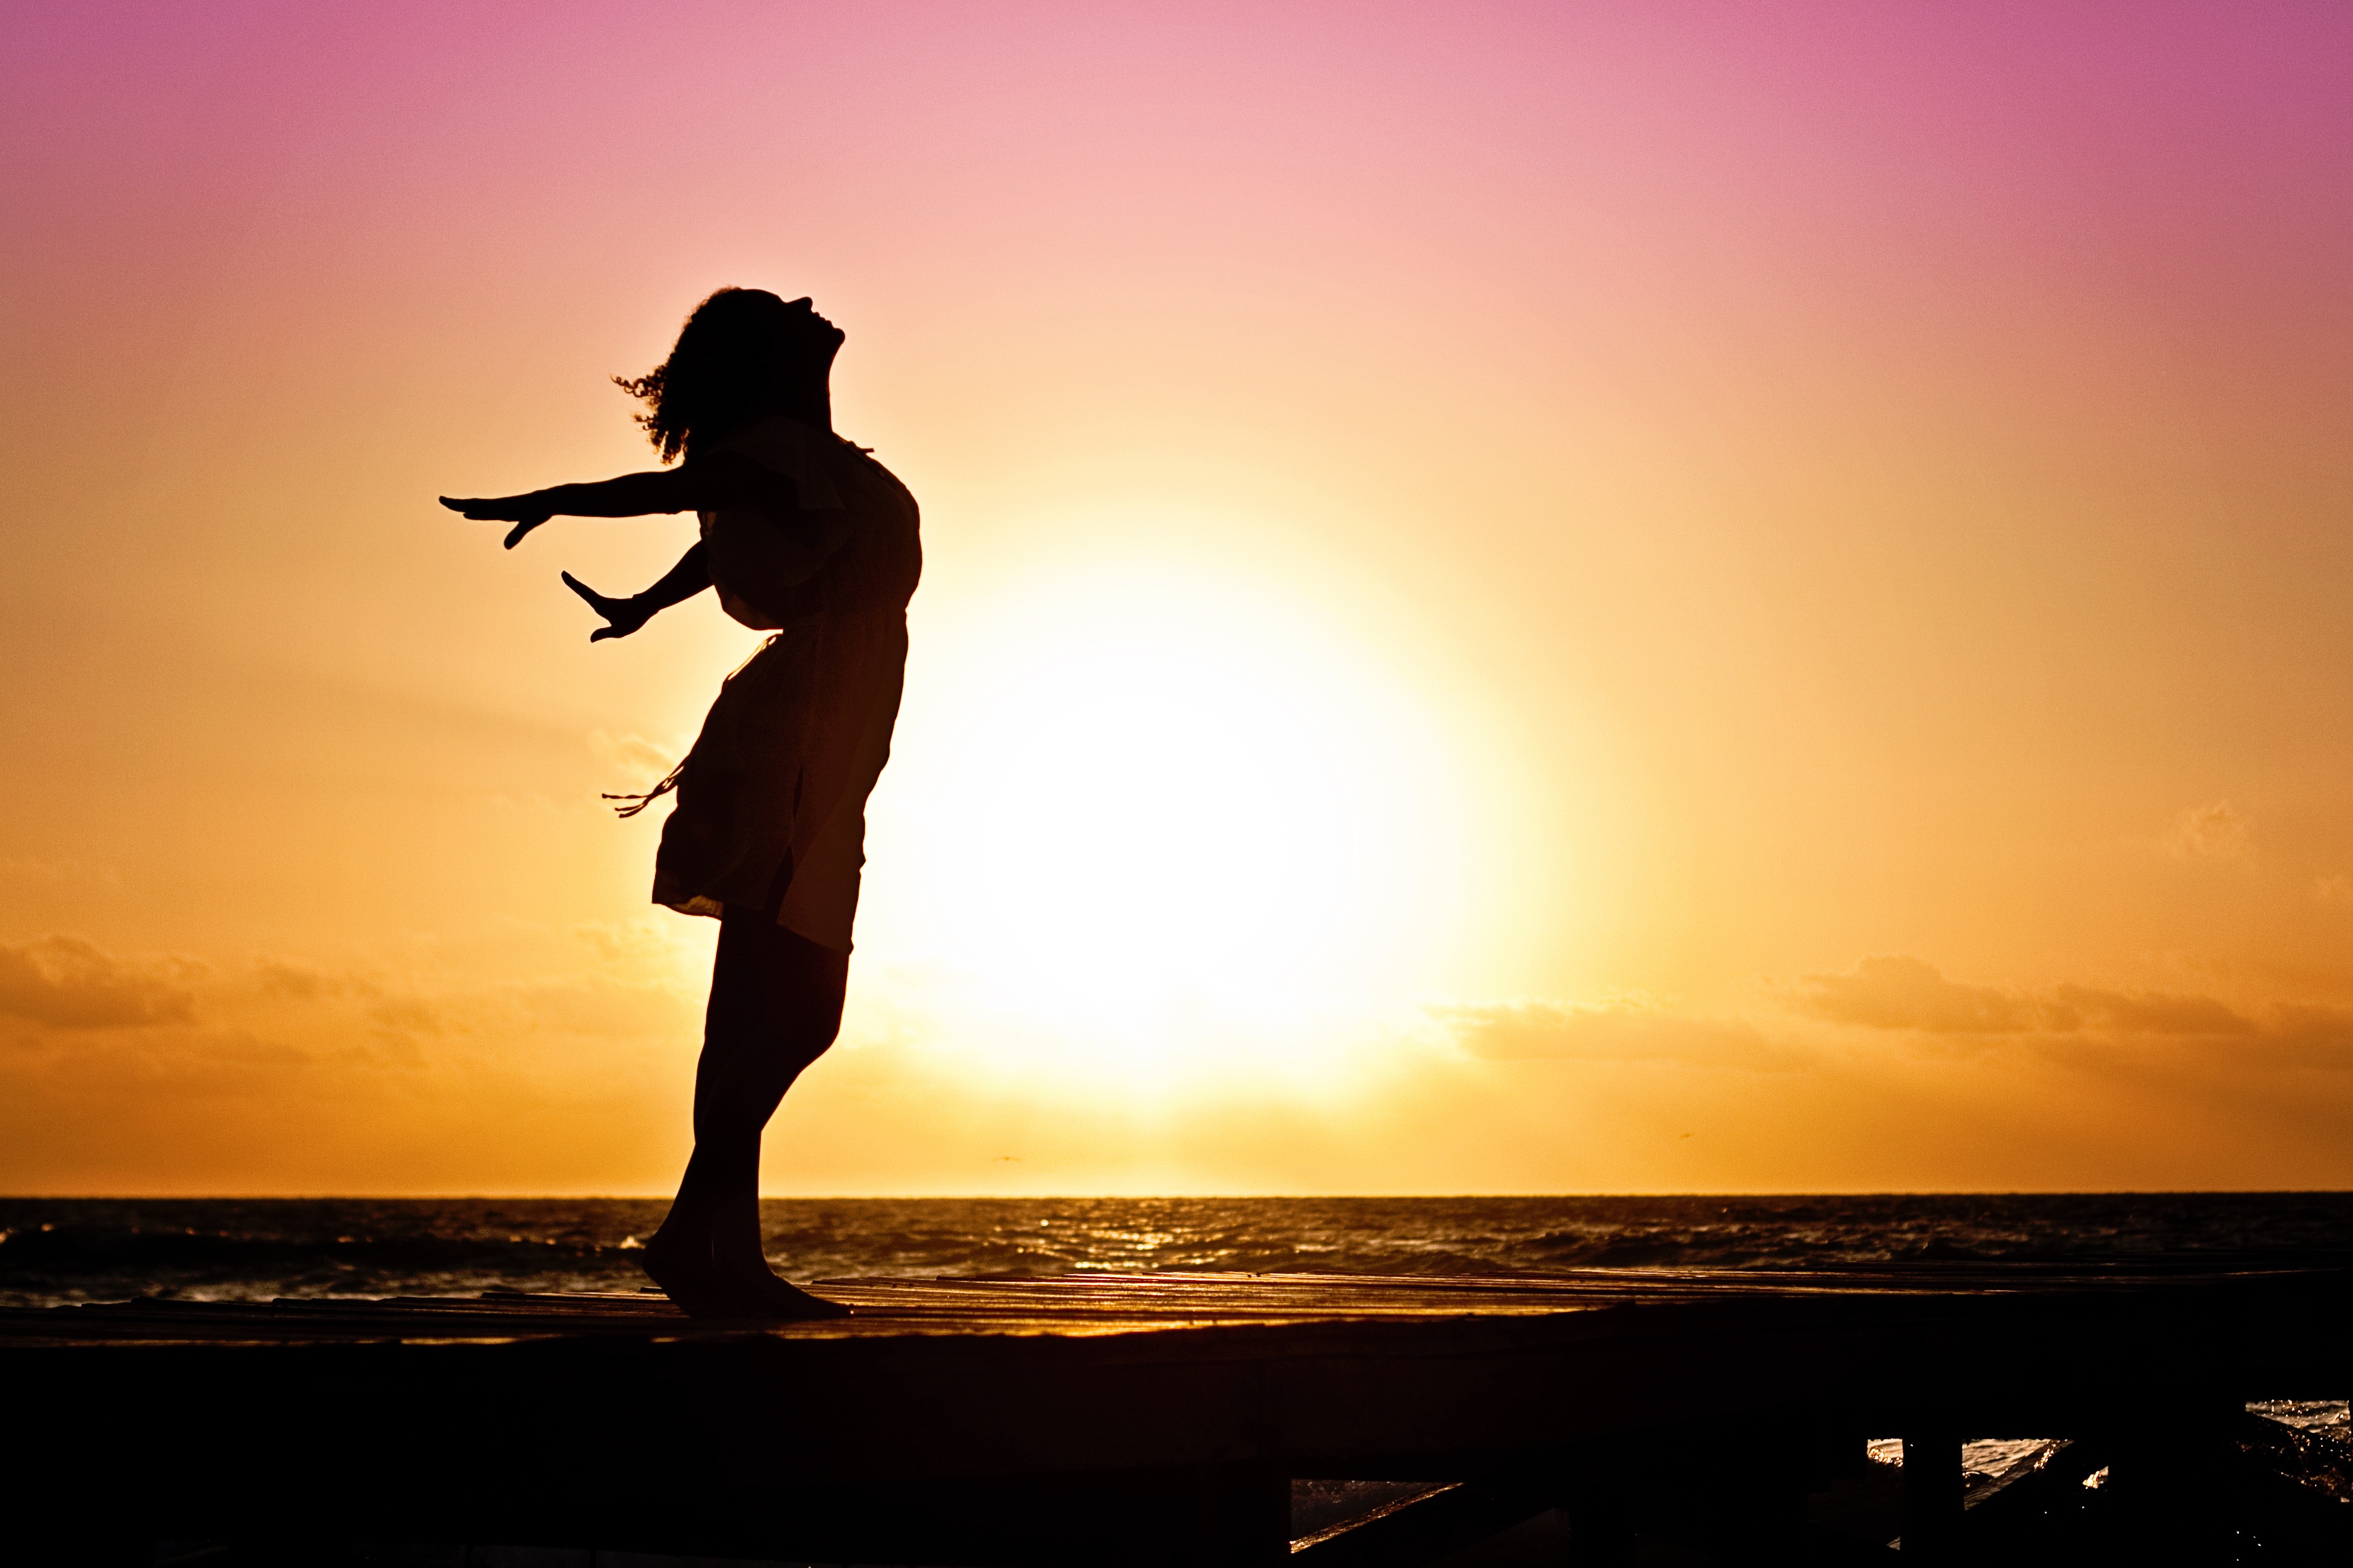
beach, sea, water, ocean, horizon, silhouette, light, sky, sun, woman, sunrise, sunset, sunlight, morning, dawn, dusk, evening, seashore, dress, joy